Marco Friedl

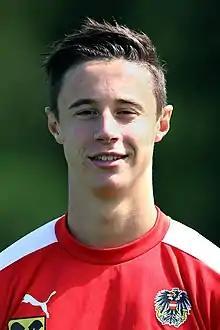
Friedl with Austria U21 in 2017

Marco Friedl (born 16 March 1998) is an Austrian professional footballer who plays as a left-back and centre-back for Bundesliga club Werder Bremen which he captains. He also plays for the Austria national team.